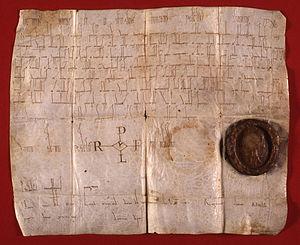
Acte de donation de 1011